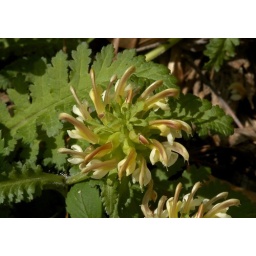
This forest flower varies in colour from yellow to red.